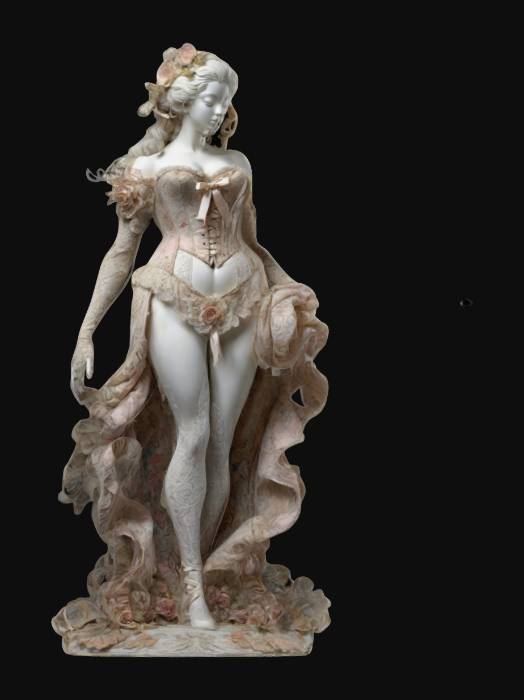
미적 점수 (1~10점): 9